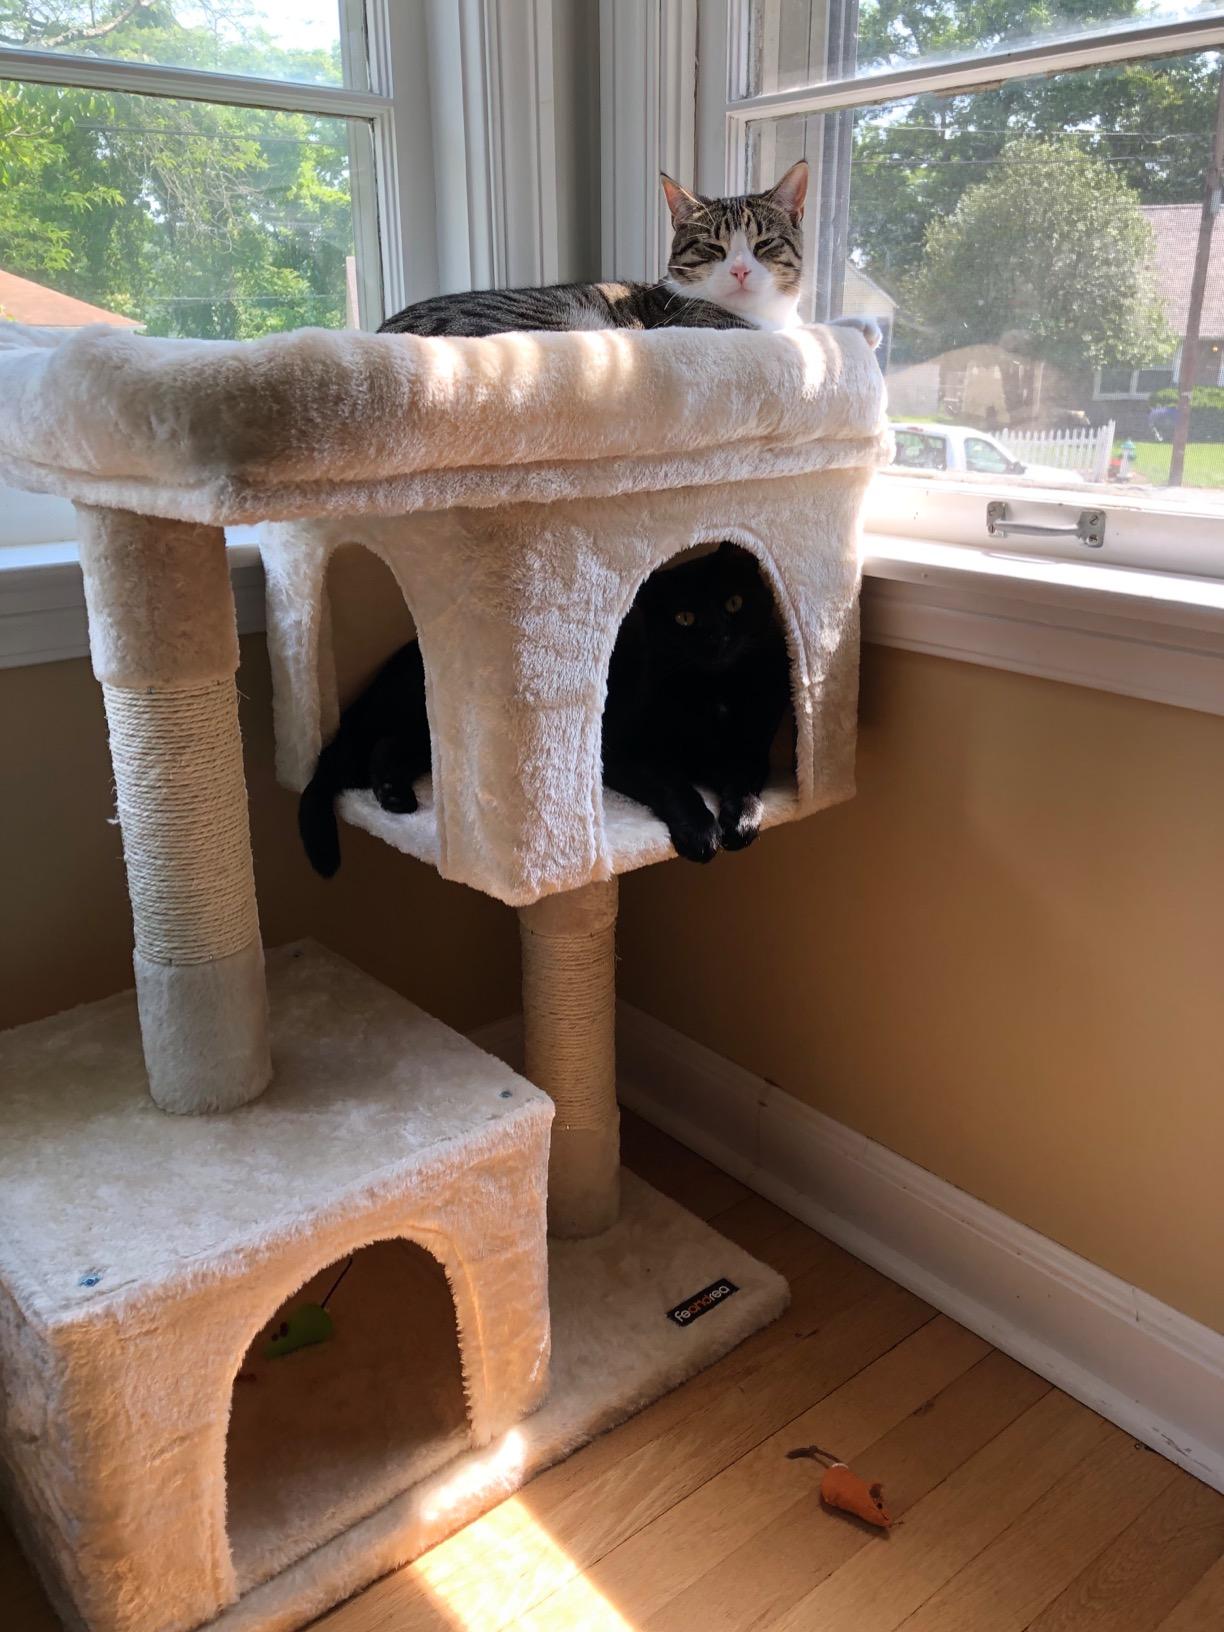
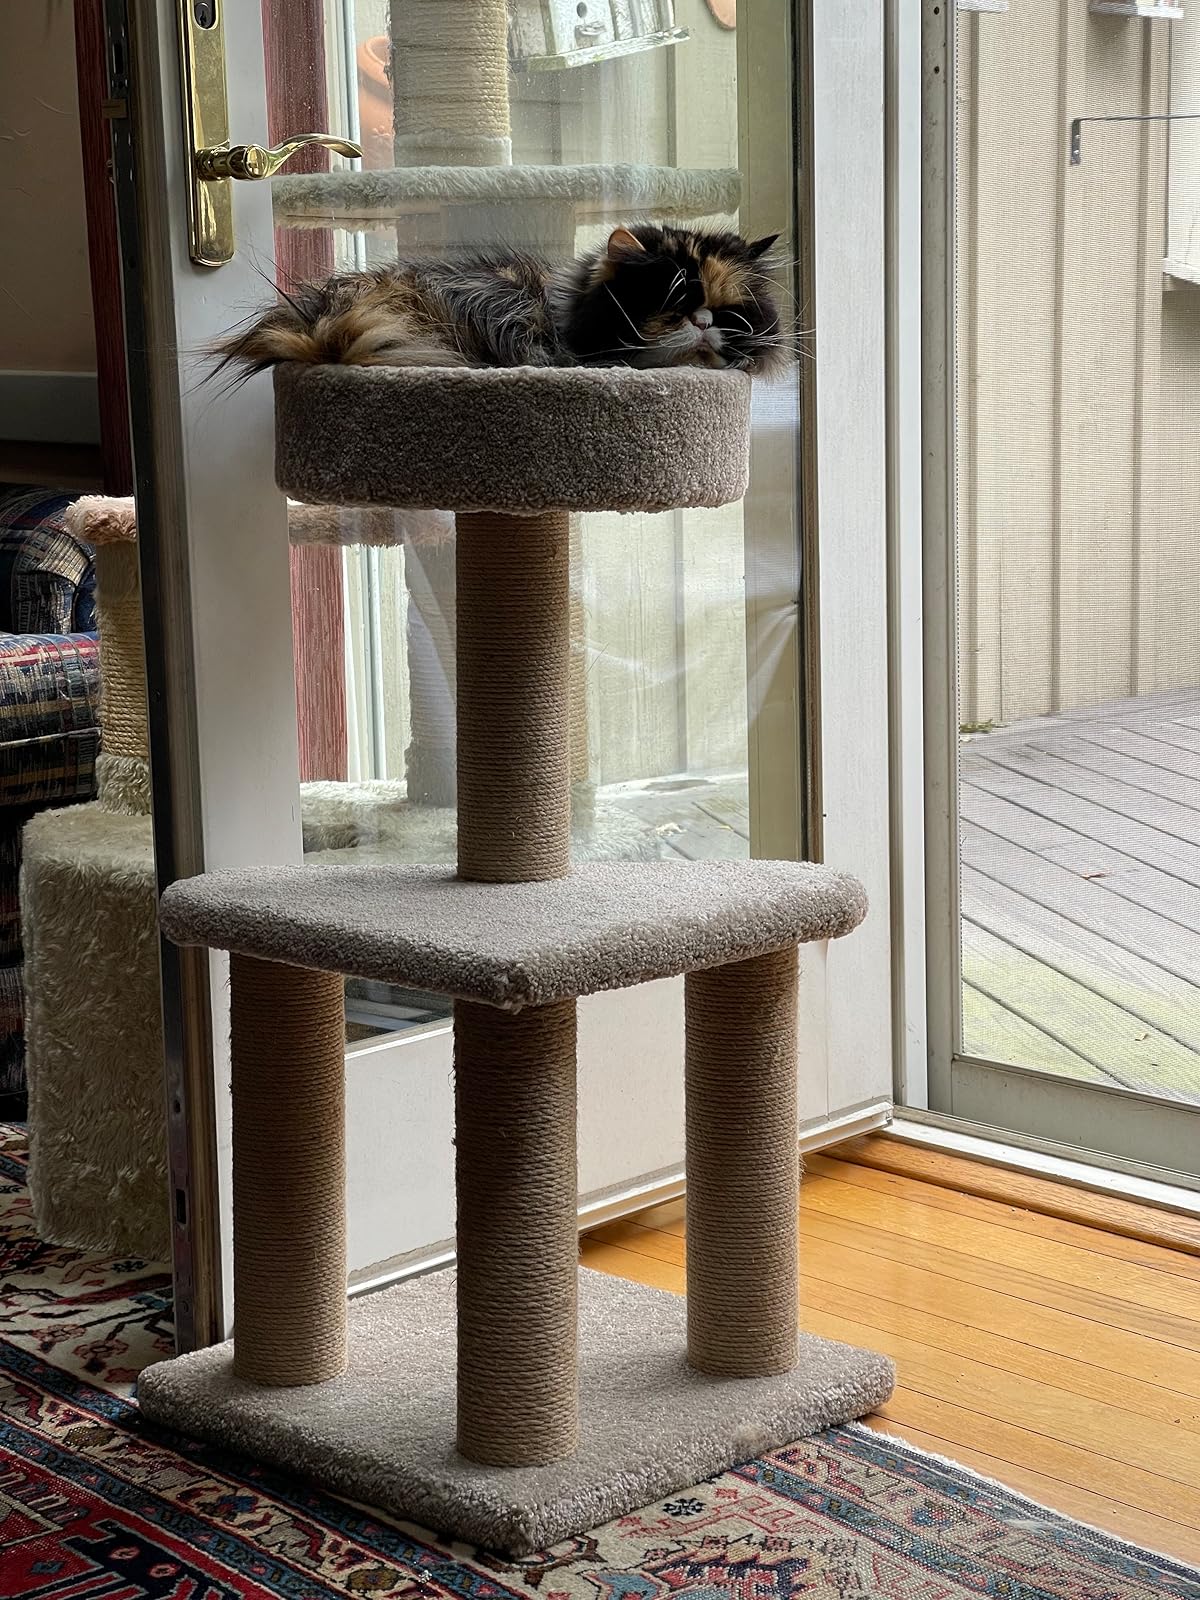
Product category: items_cat tree
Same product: no